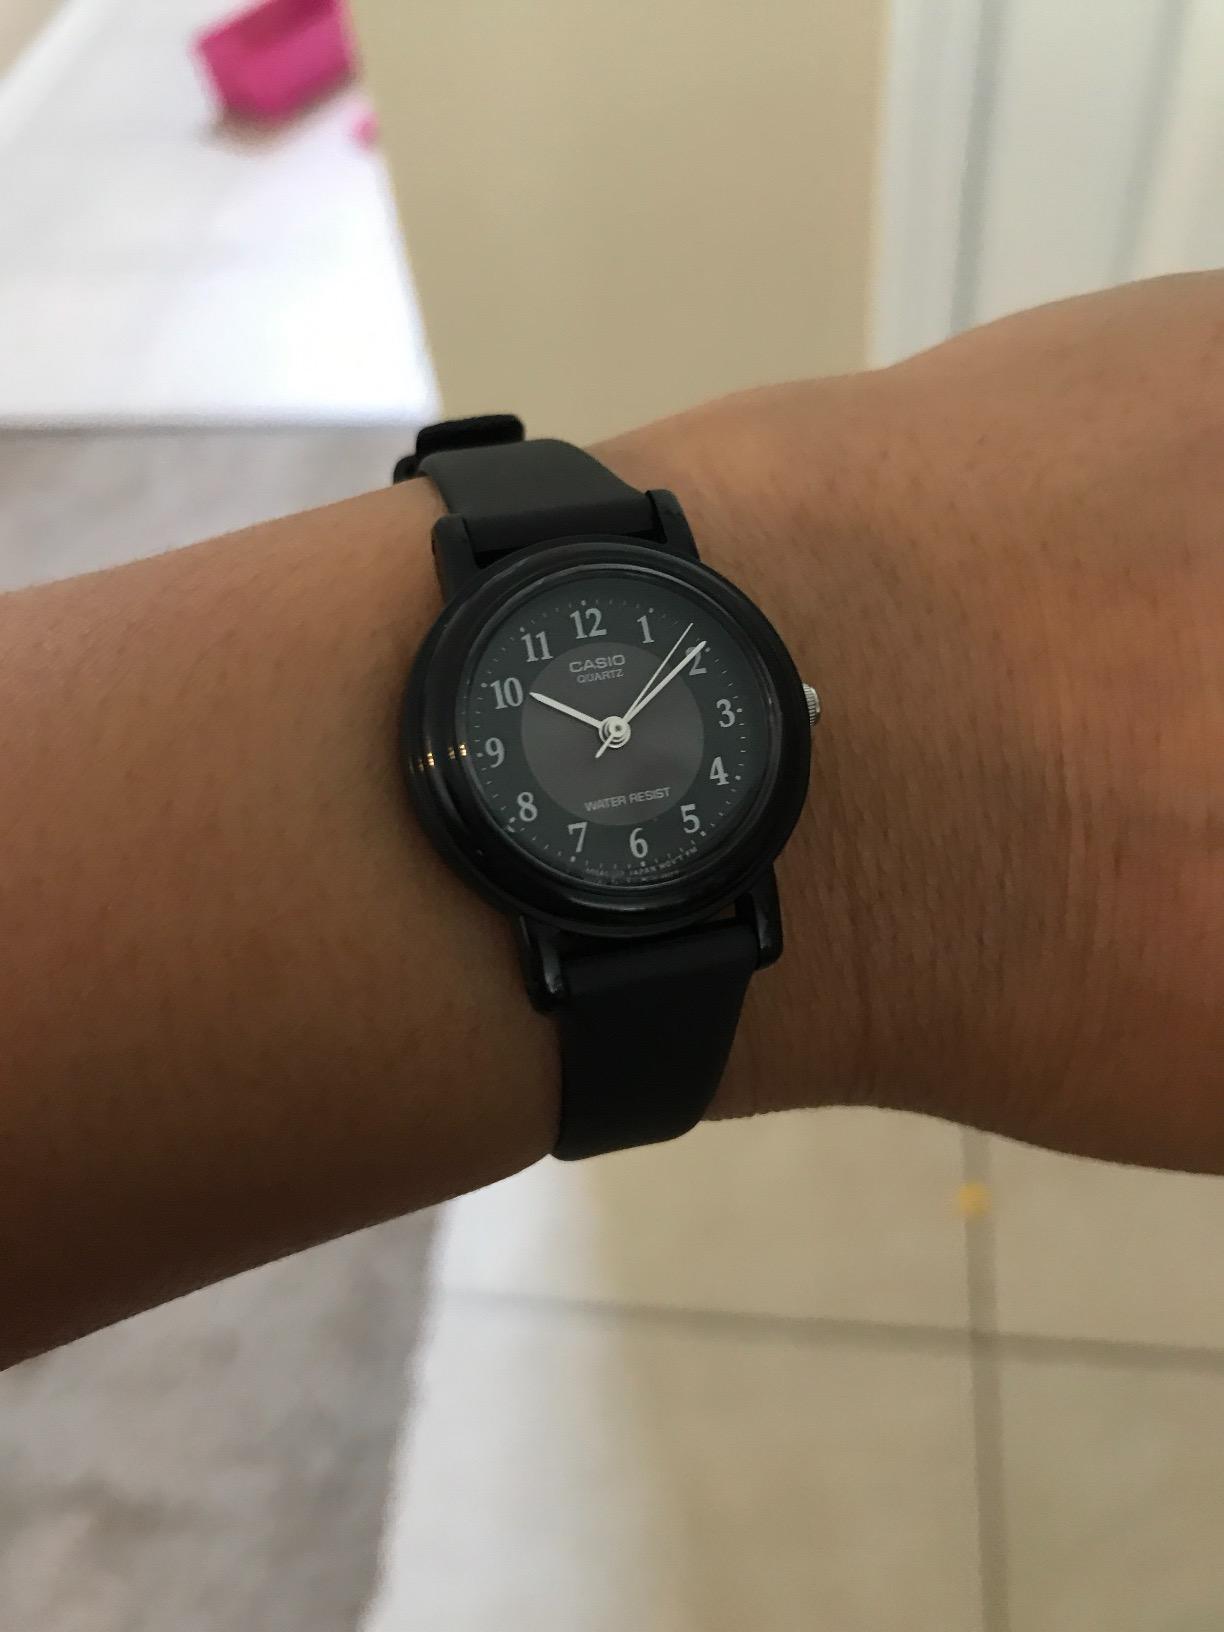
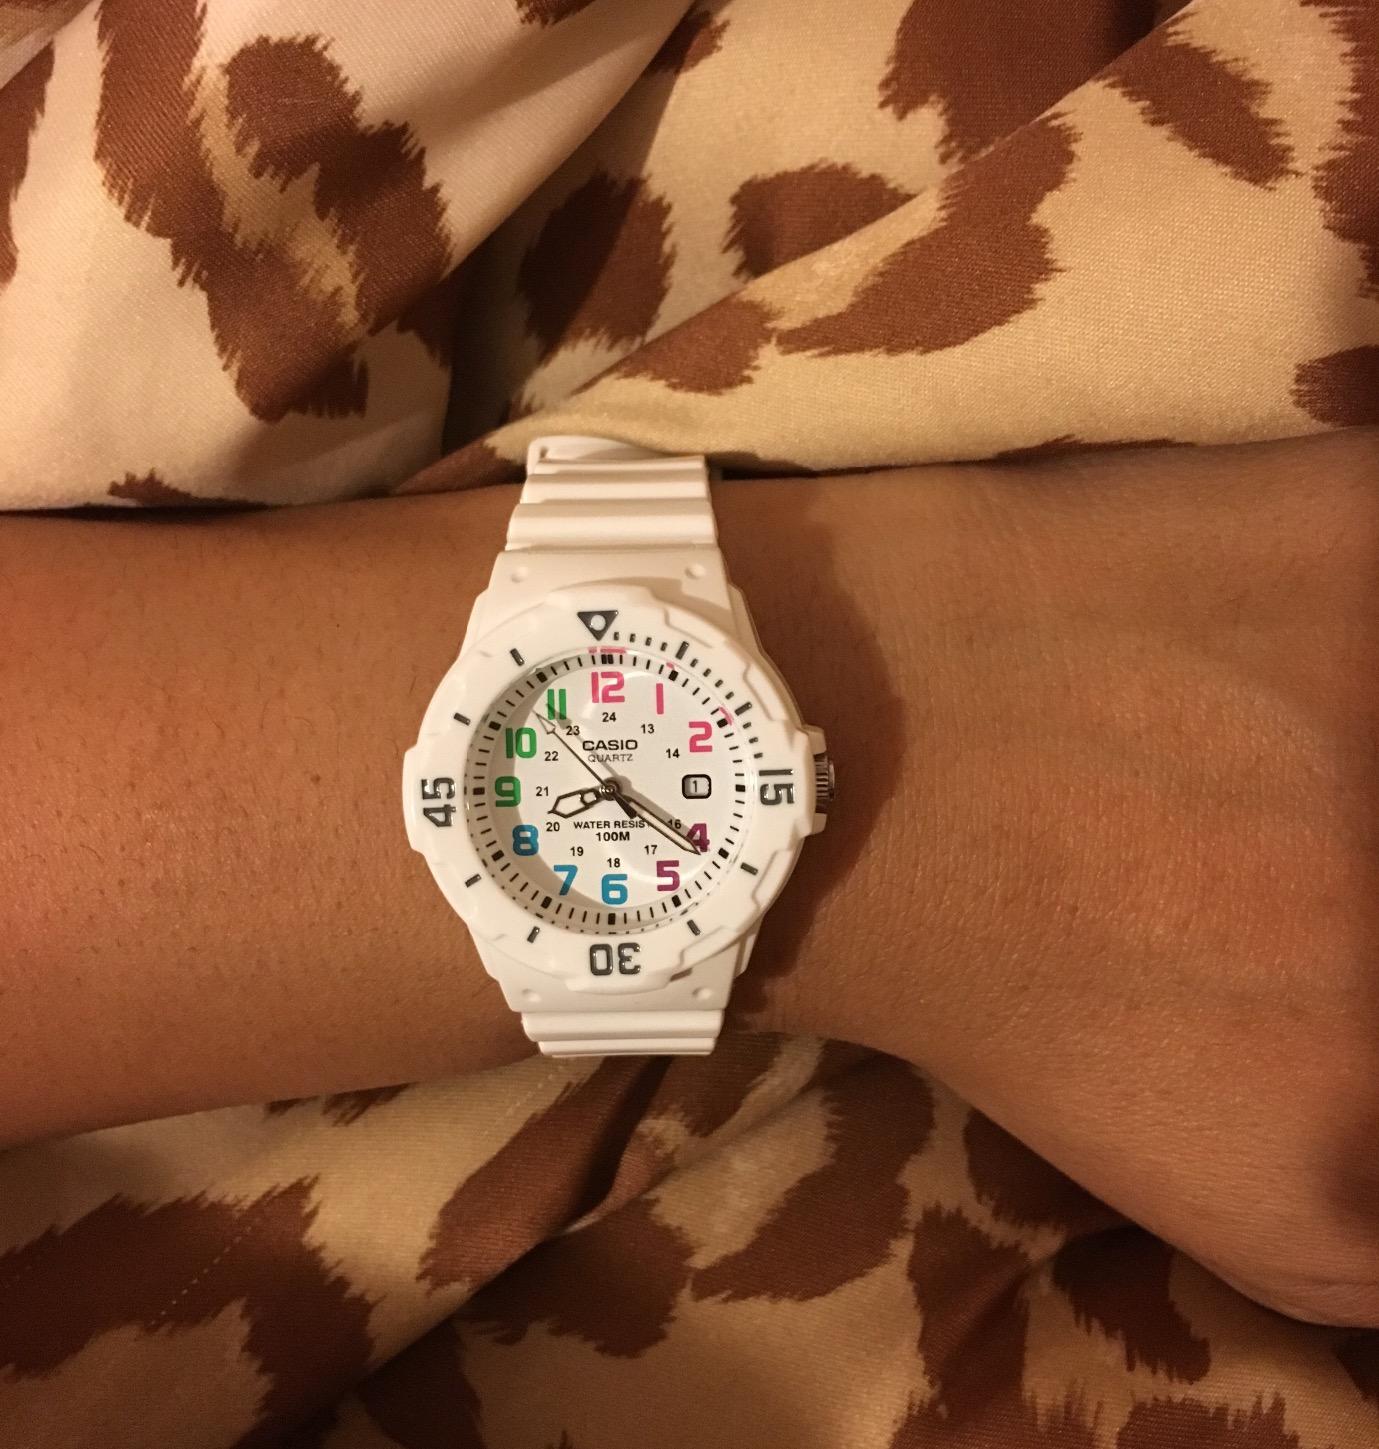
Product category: accessories_watch
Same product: no